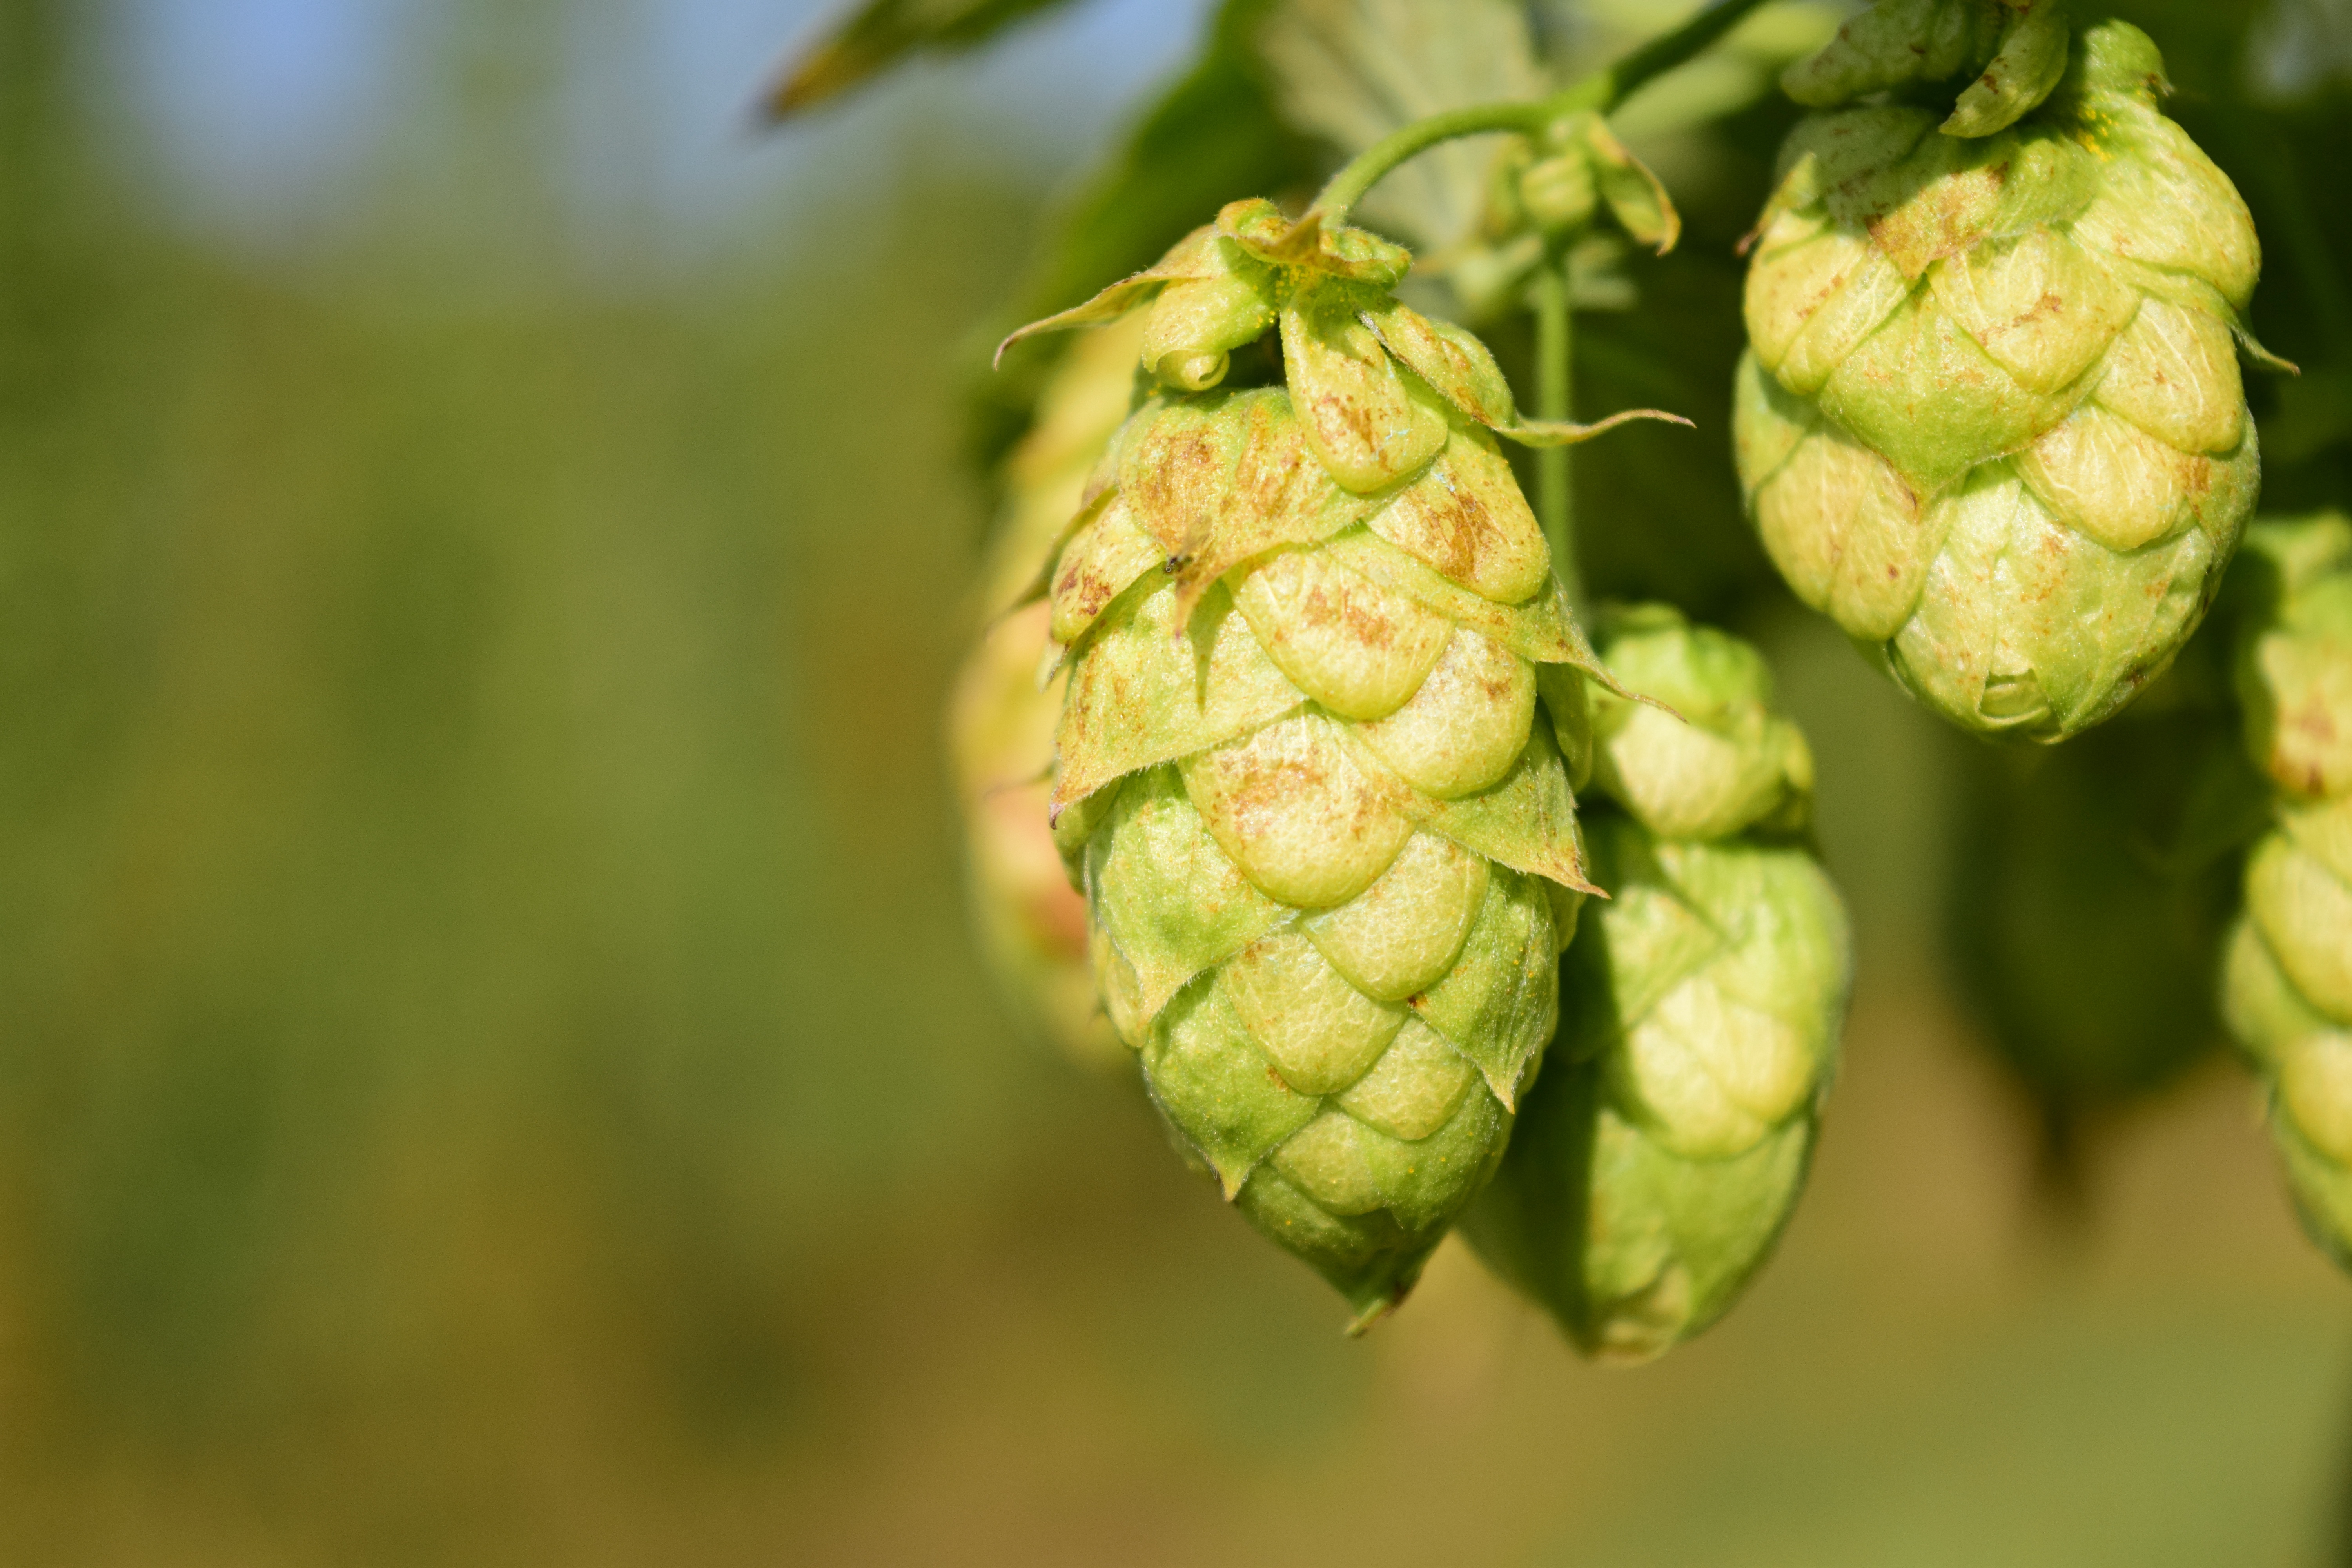
nature, branch, plant, leaf, flower, ripe, food, green, harvest, ingredient, produce, botany, ear, close, flora, beer, close up, engine, bavaria, bud, hops, macro photography, flowering plant, umbel, humulus lupulus, plant stem, land plant